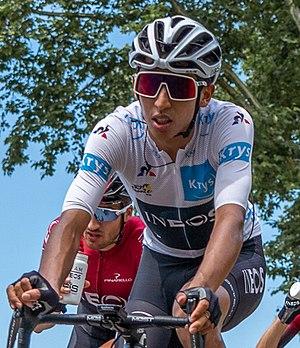
La 16ᵉ étape du Tour de France 2019 se déroule le mardi 23 juillet 2019 autour de Nîmes, sur un parcours peu vallonné de 177 kilomètres et sous une forte chaleur. Une échappée de cinq coureurs est reprise peu avant l'arrivée et l'étape est finalement remportée au sprint par l'Australien Caleb Ewan. L'étape est marquée par l'abandon sur chute d'un des favoris, Jakob Fuglsang alors 9ᵉ du classement général. Les premiers des classements restent les mêmes à l'issue de l'étape : Julian Alaphilippe pour le général, Peter Sagan pour les points, Tim Wellens pour la montagne, Egan Bernal pour le meilleur jeune et Movistar pour le classement par équipes. Alexis Gougeard, un des cinq échappés, est élu le plus combatif du jour.